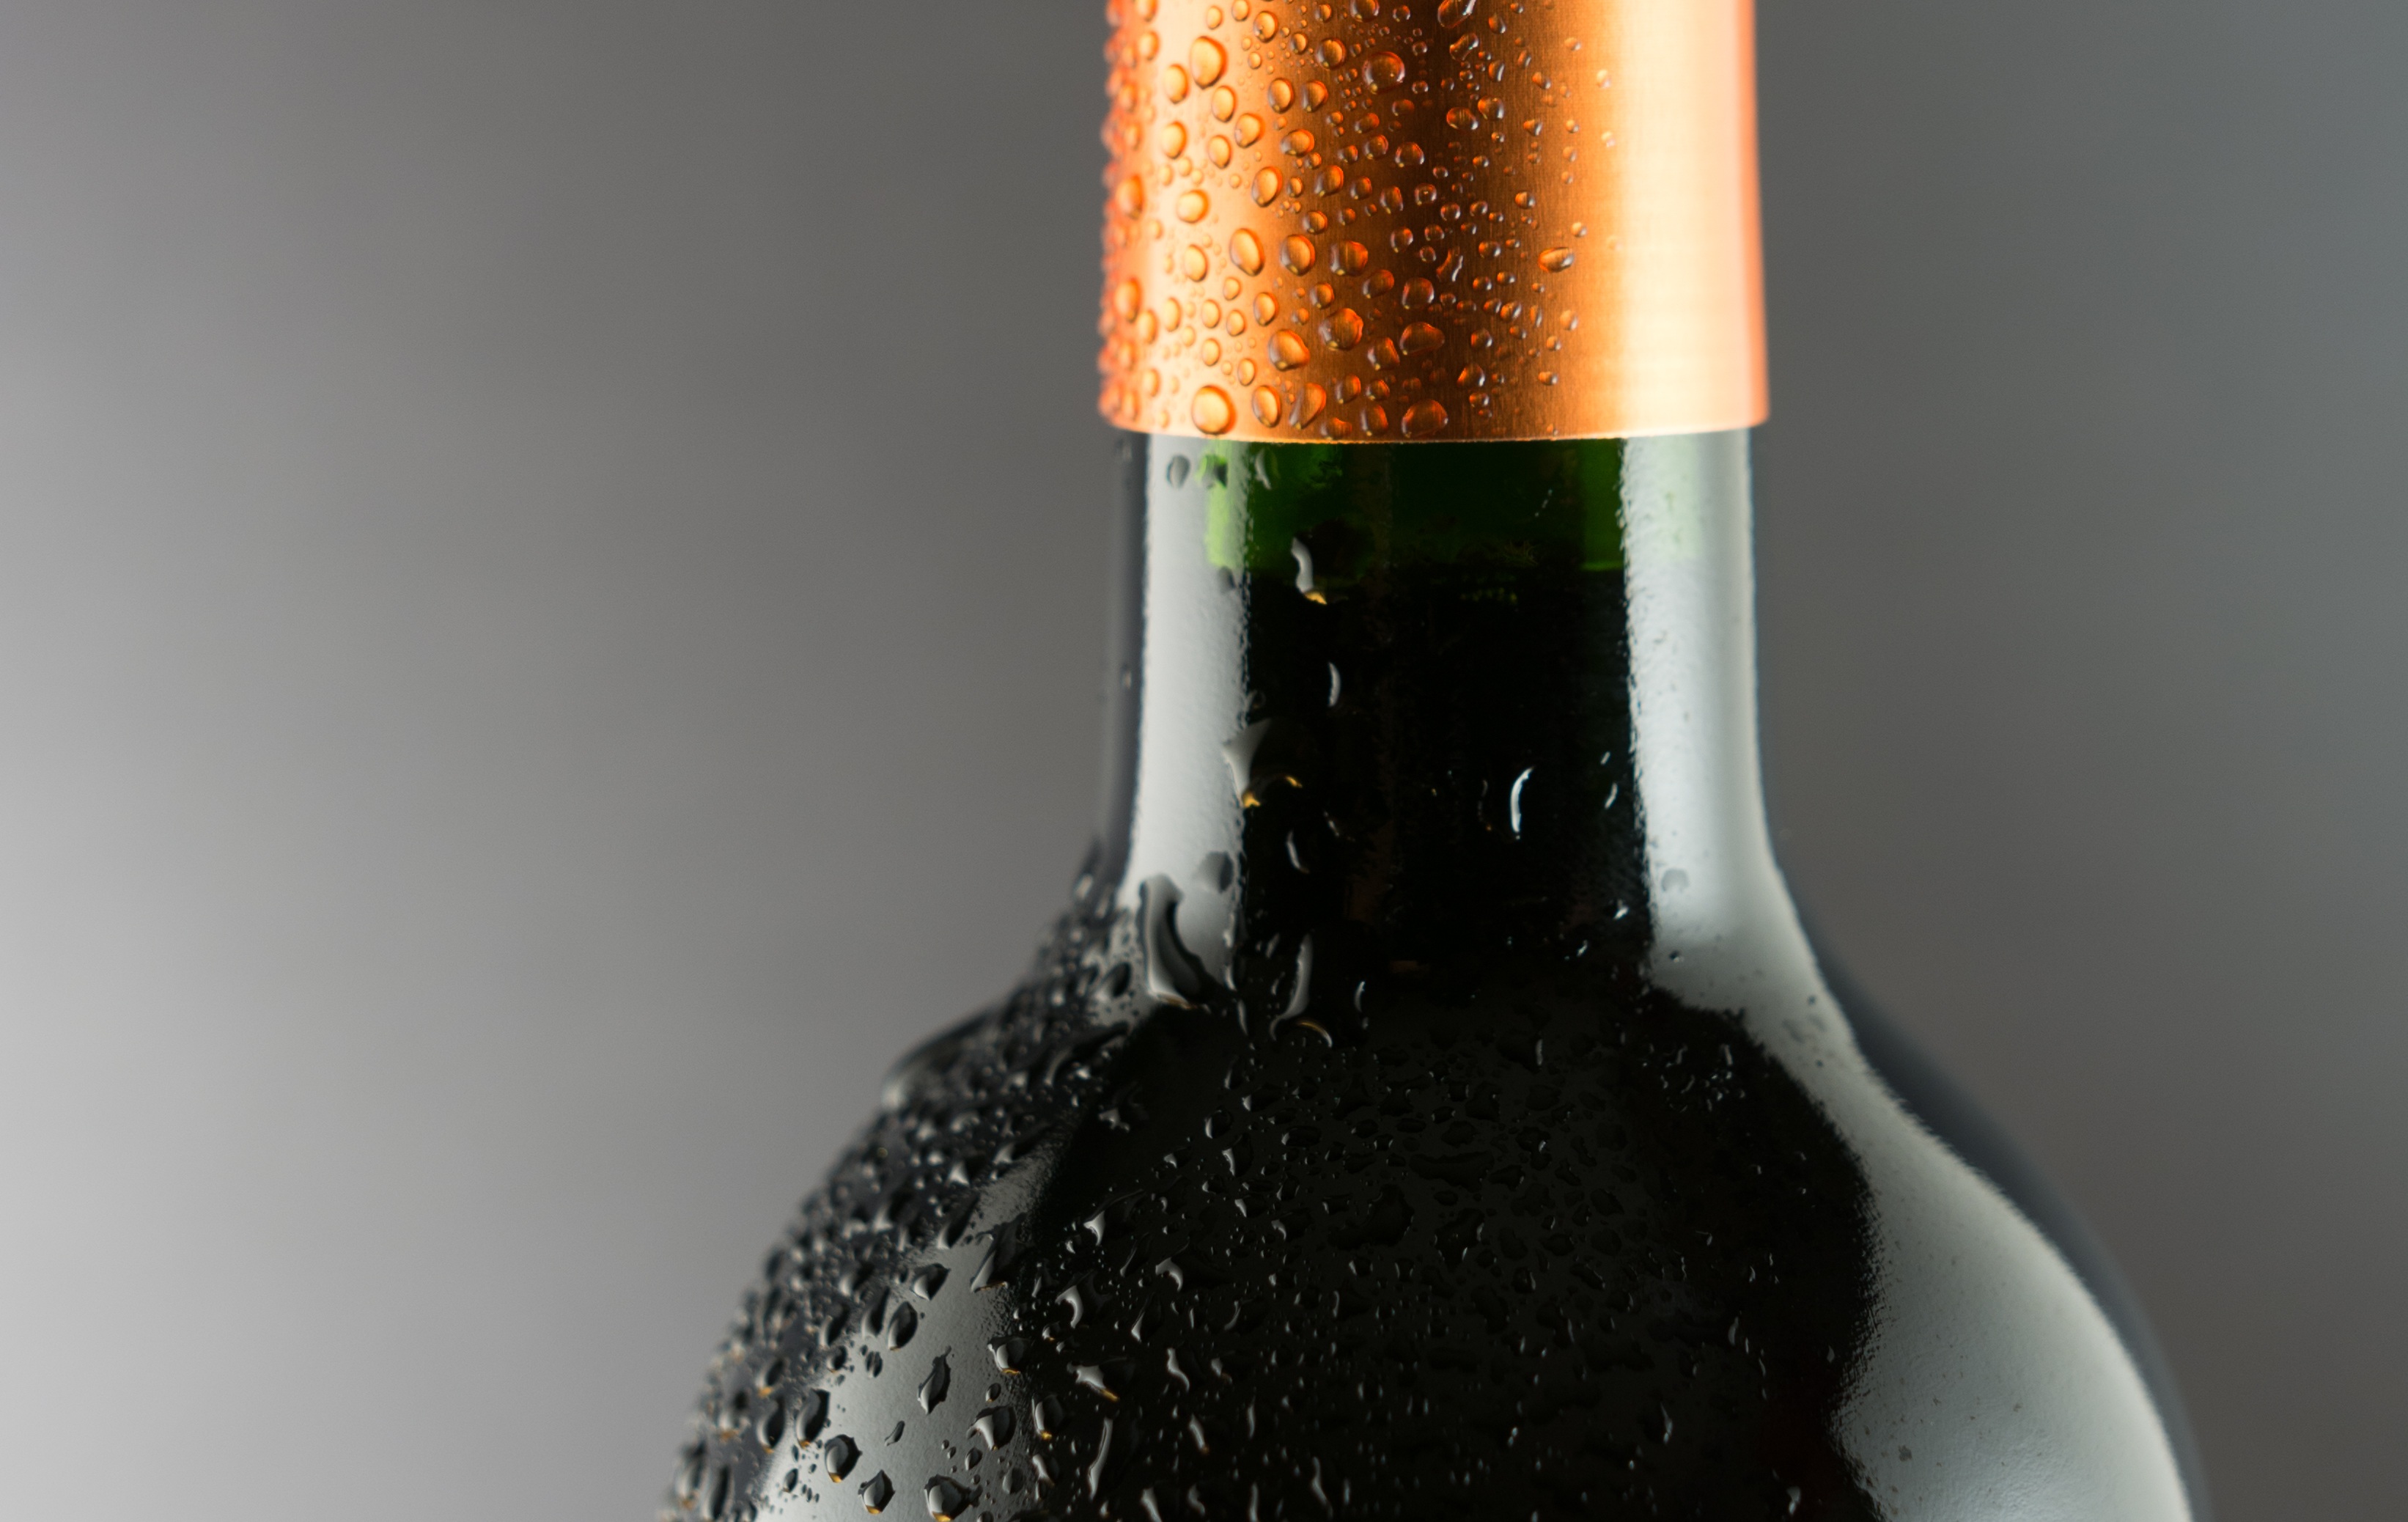
vine, wine, glass, drink, bottle, alcohol, wine bottle, glass bottle, alcoholic, champagne, liqueur, sparkling wine, distilled beverage, drinkware